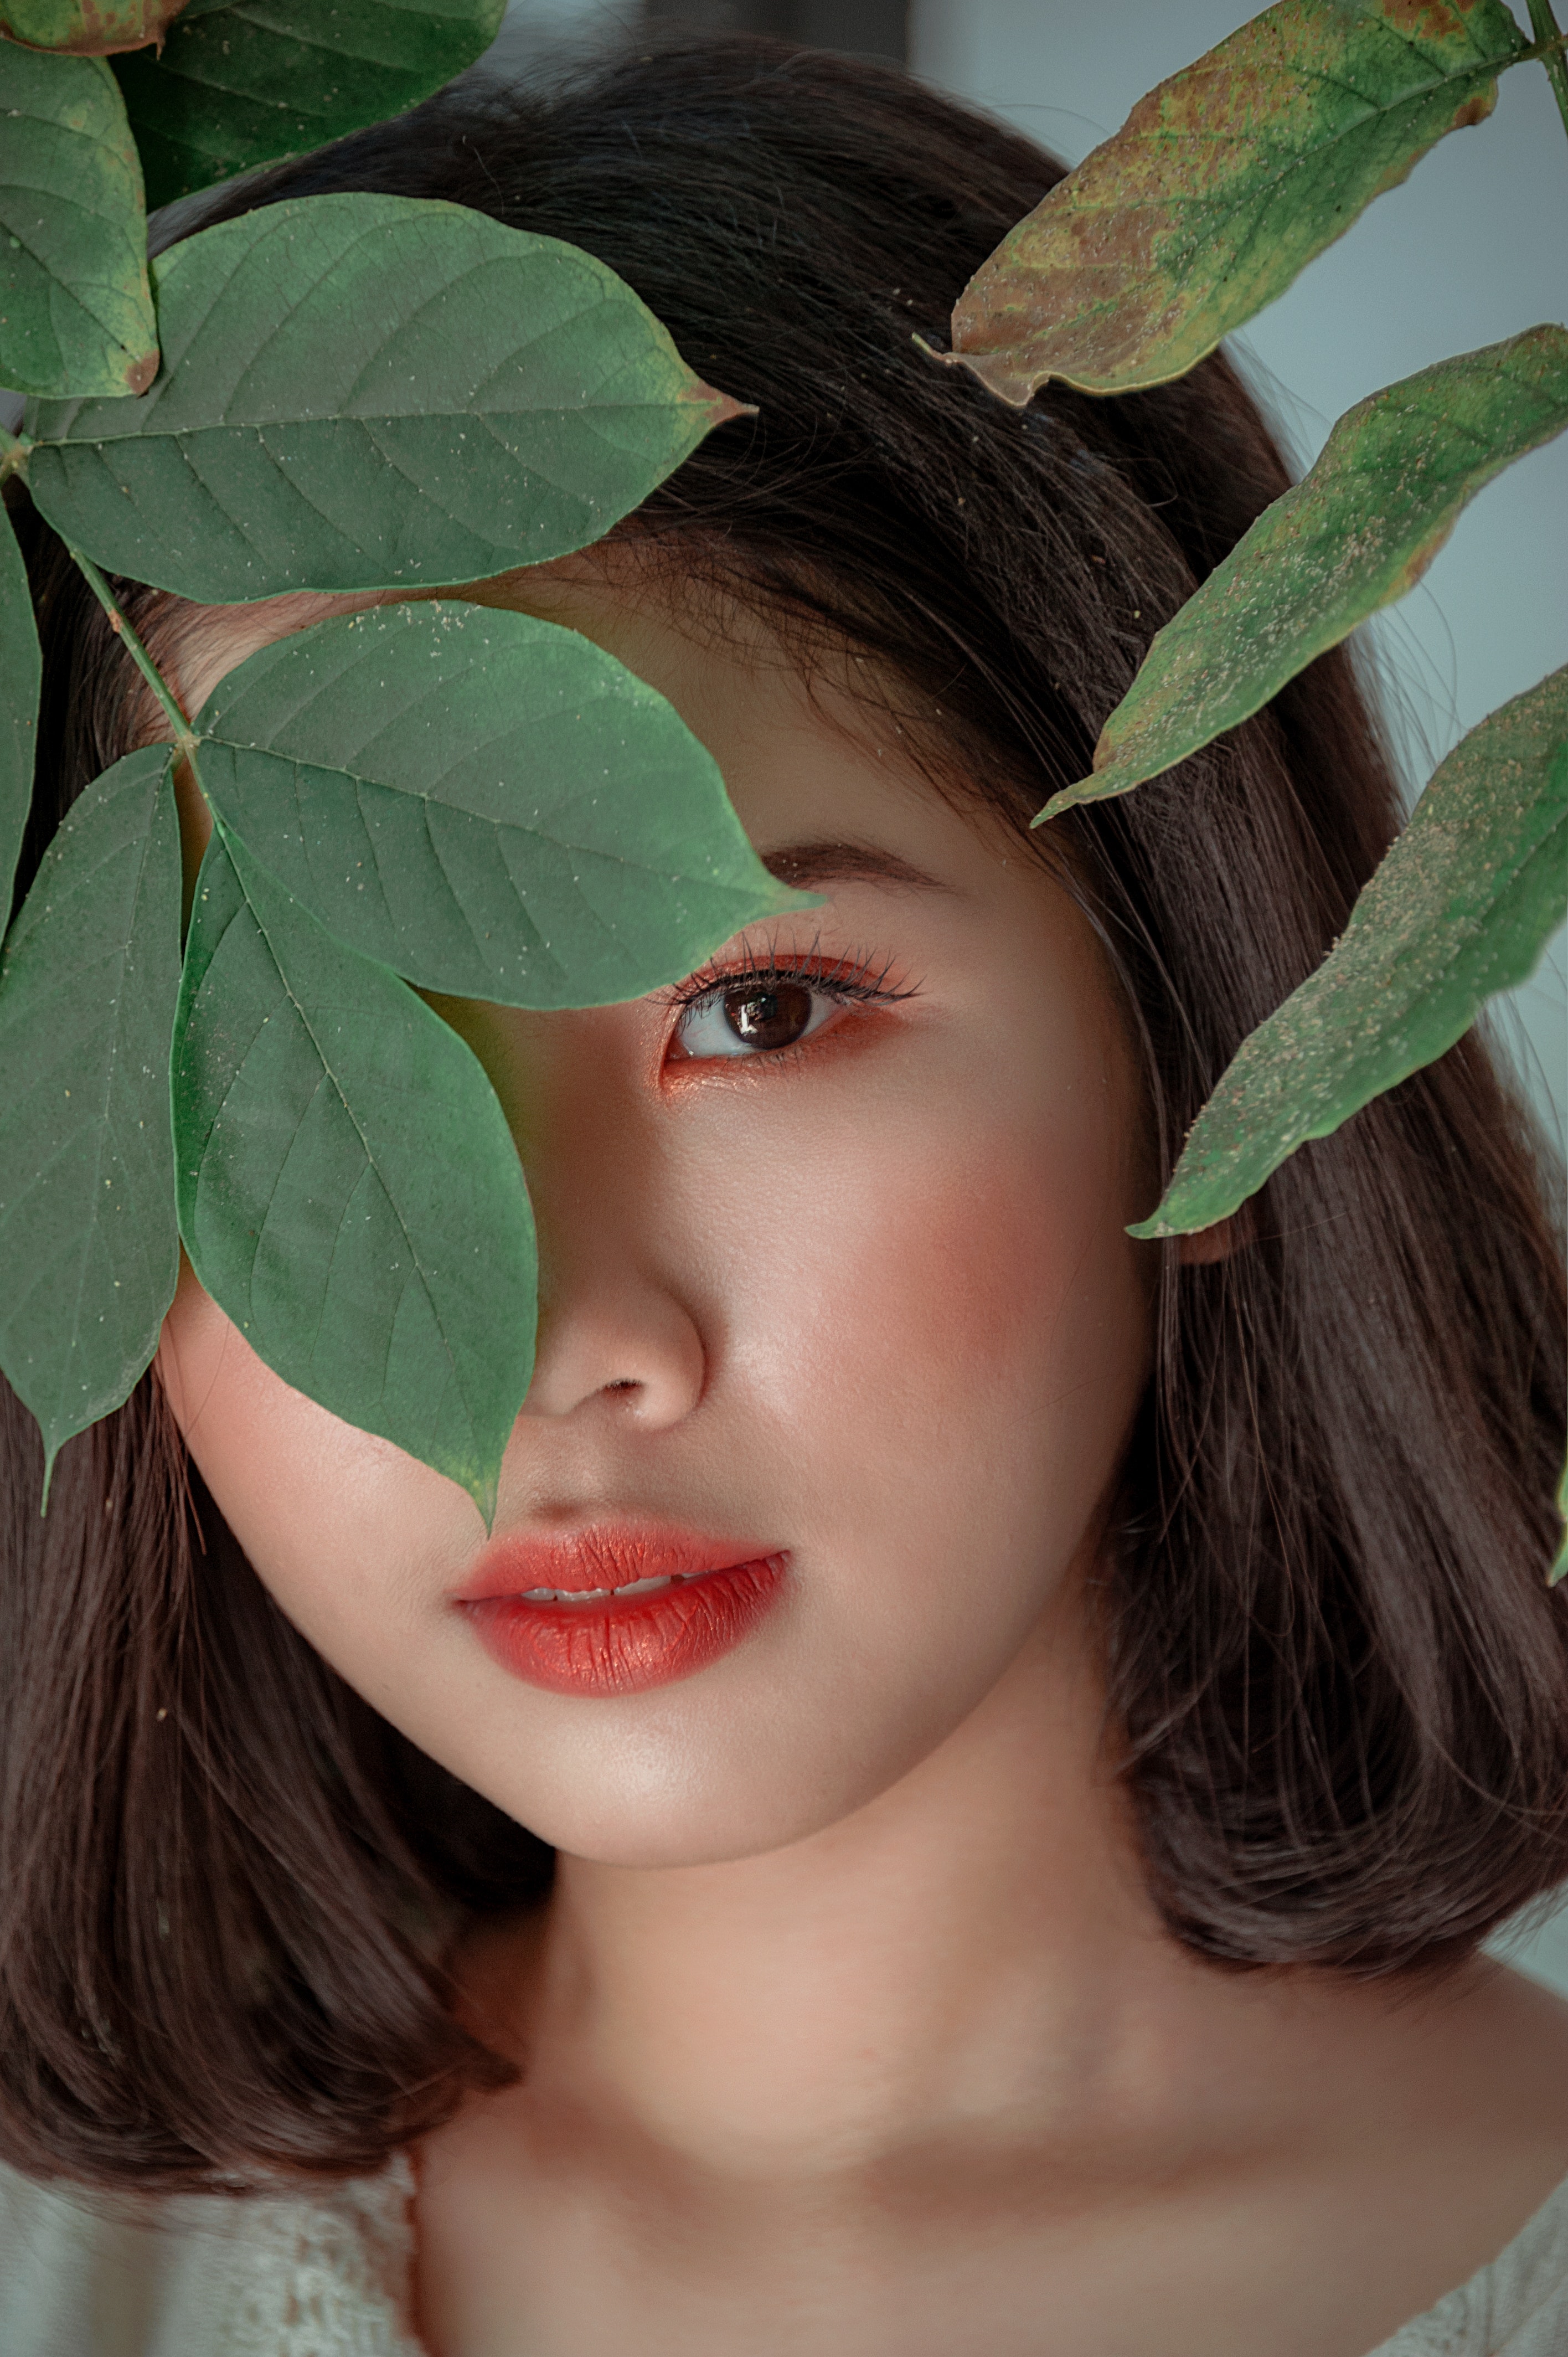
hair, face, lip, green, head, beauty, leaf, skin, hair accessory, headgear, headpiece, plant, brown hair, fashion accessory, photography, neck, headband, flower, hat, petal, eyelash, fawn